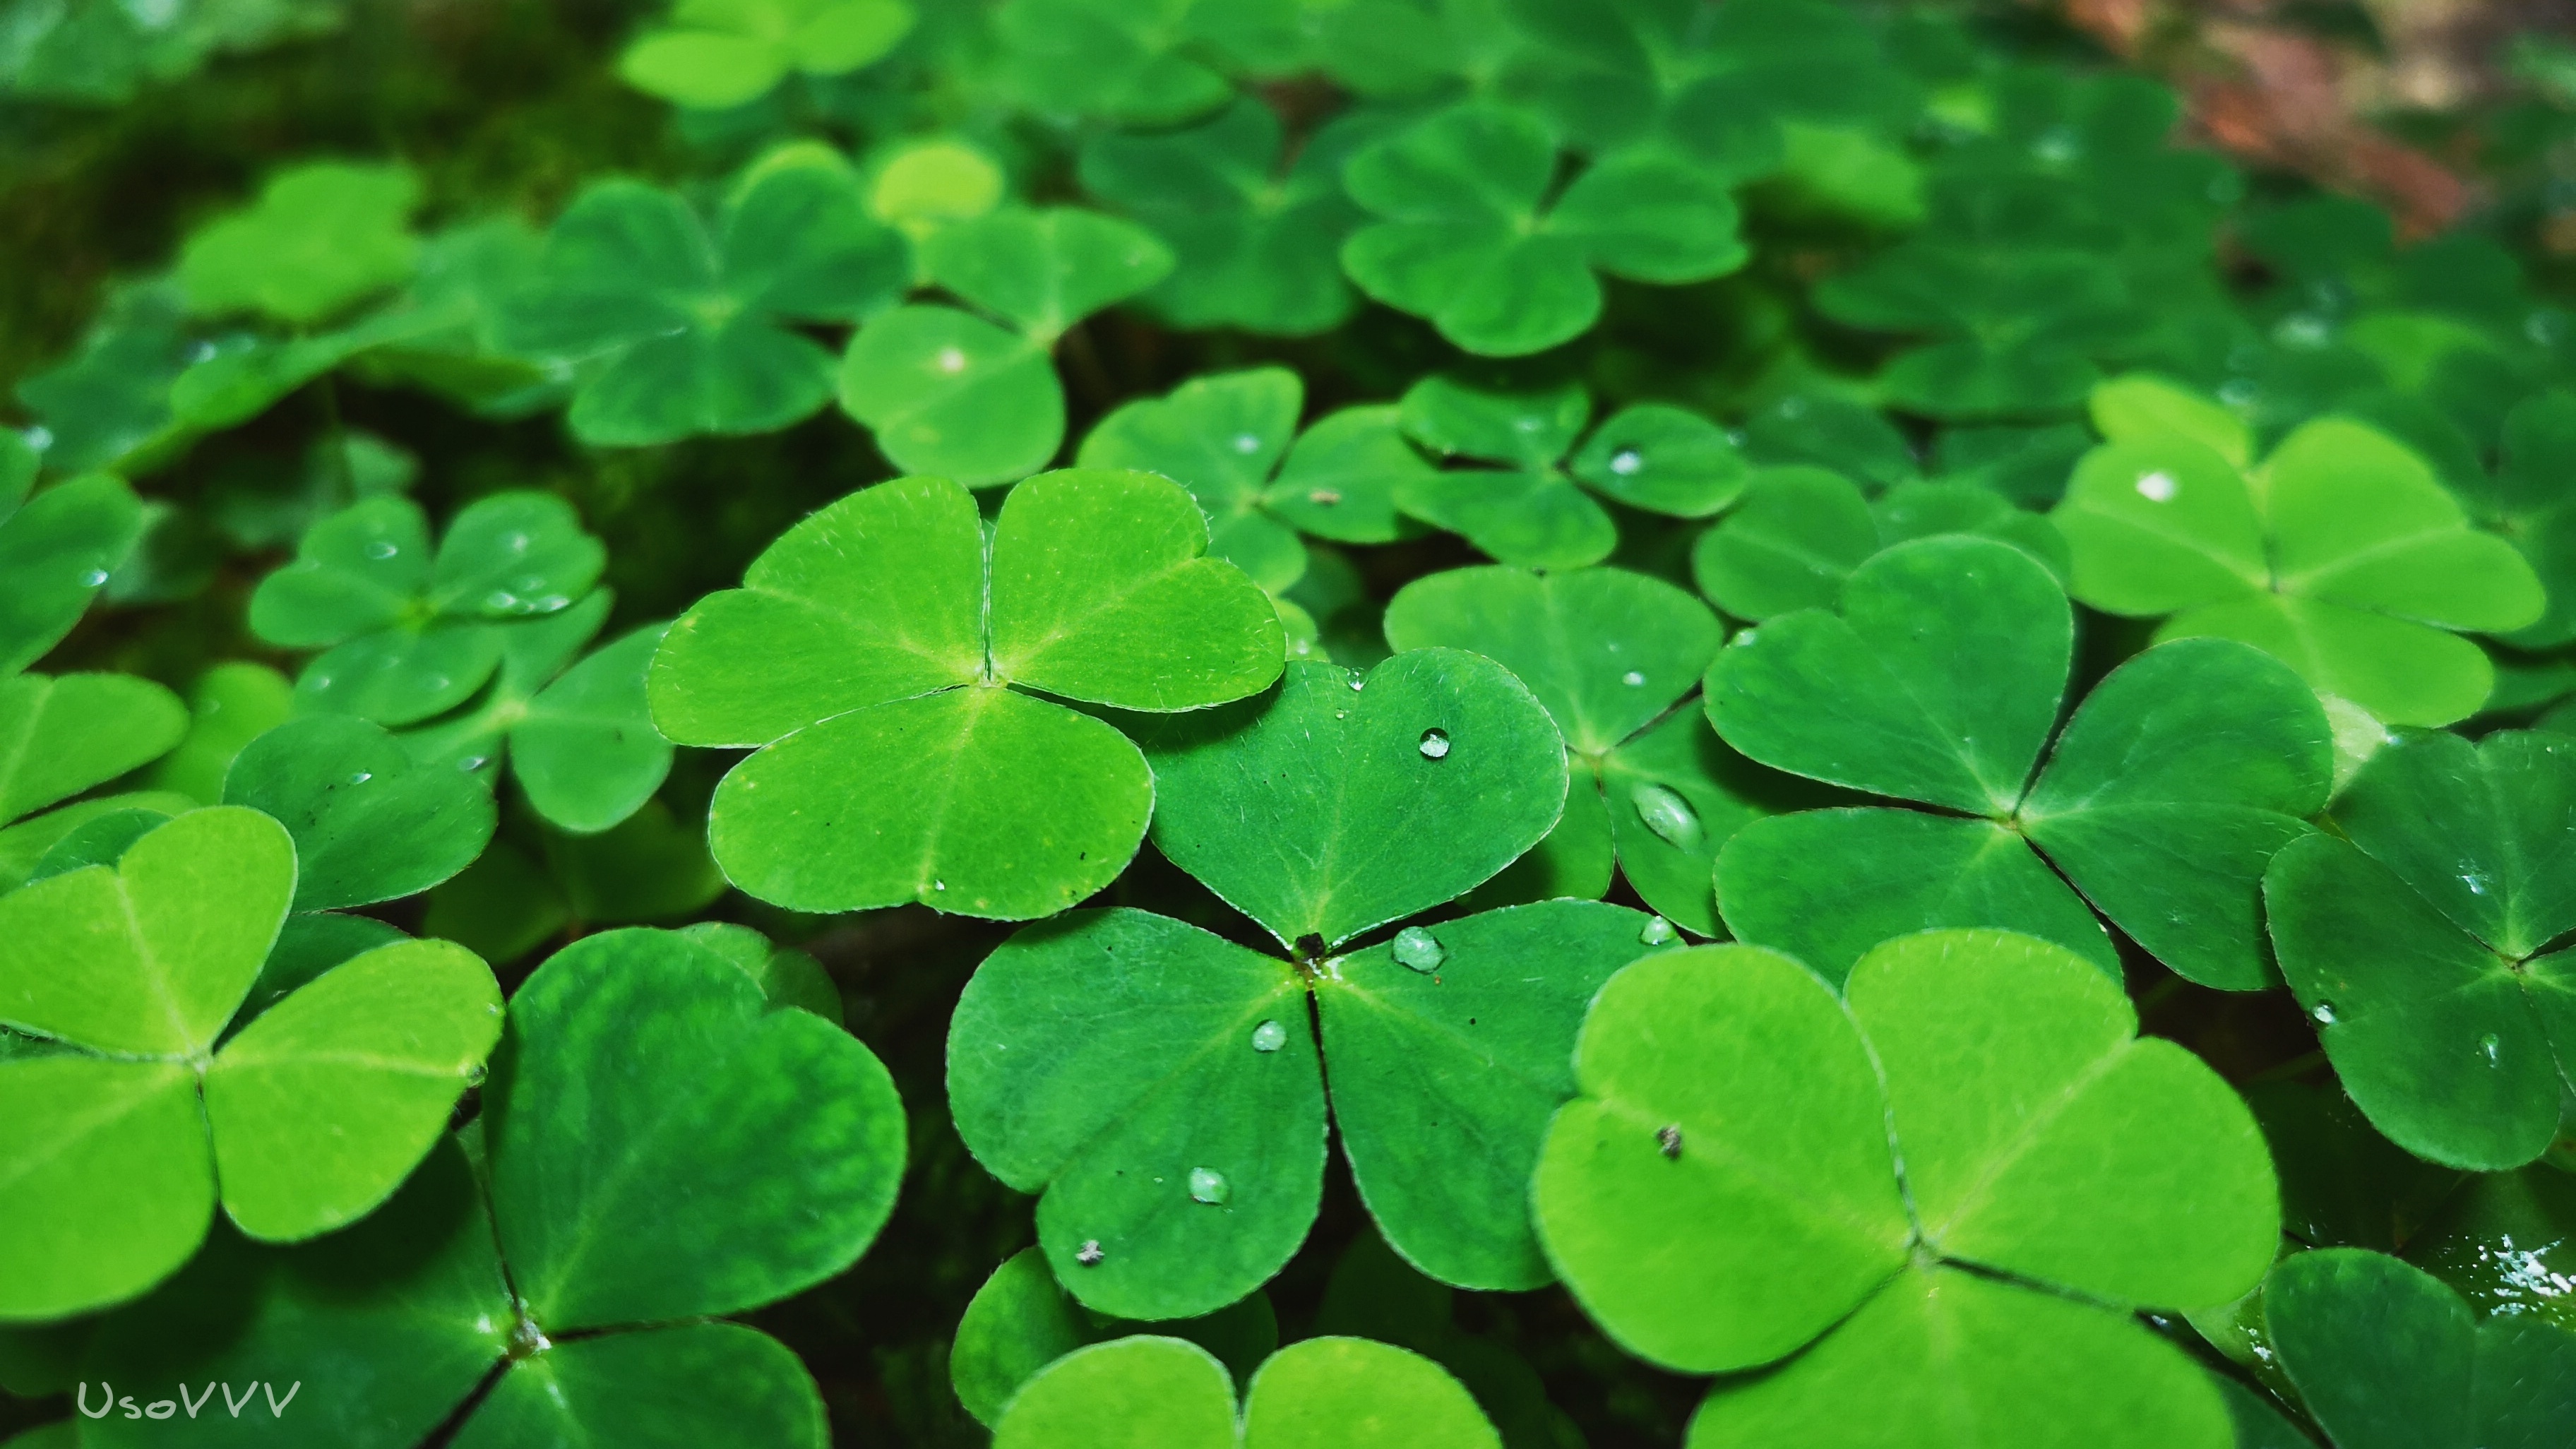
grass, green, leaf, plant, vegetation, shamrock, flora, water, wood sorrel family, oxalidales, trifolieae, annual plant, plant stem, groundcover, moisture